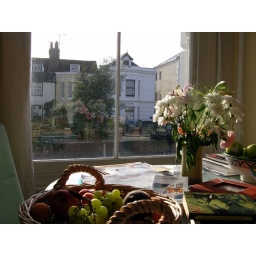
by the white window